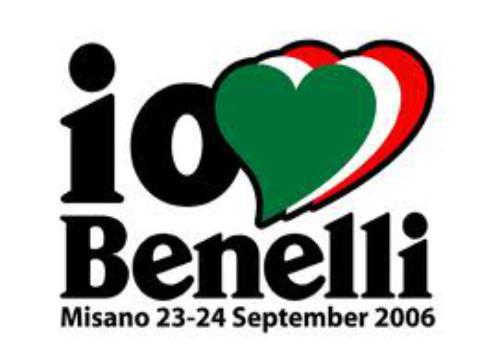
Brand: Benelli
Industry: Transportation